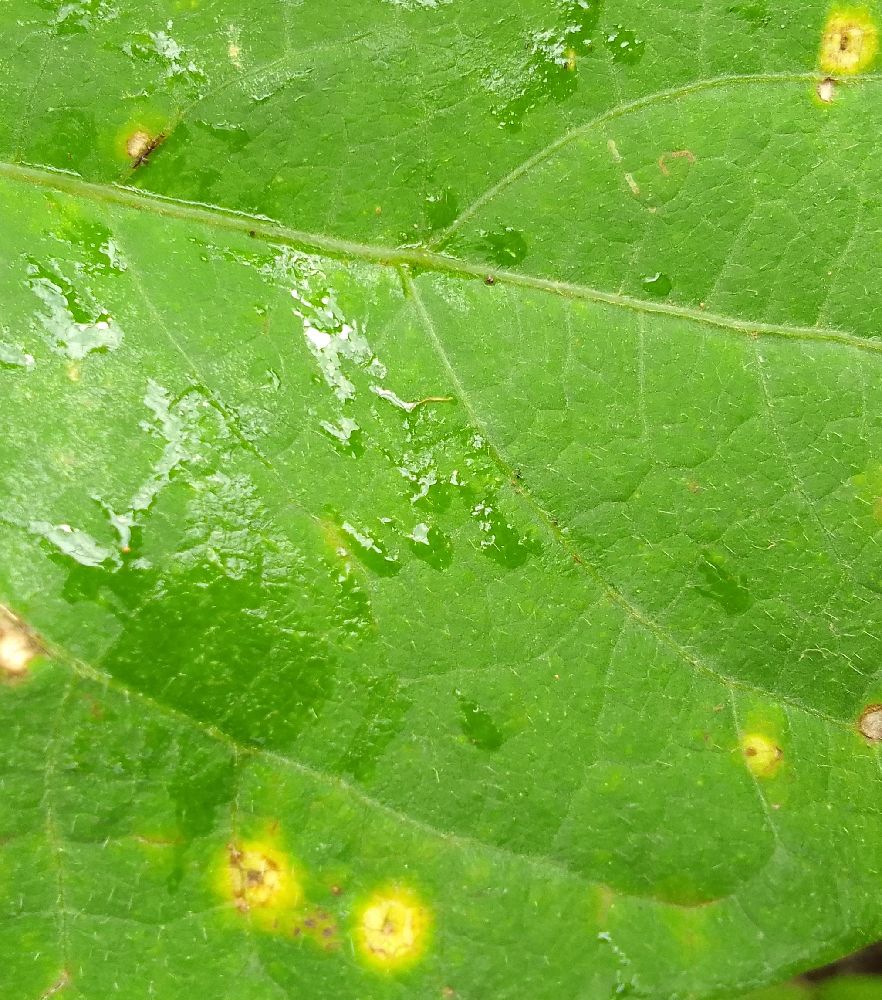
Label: rust